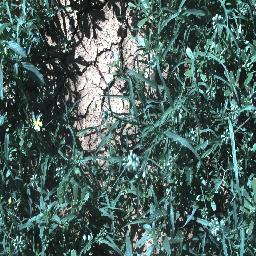
Label: negative